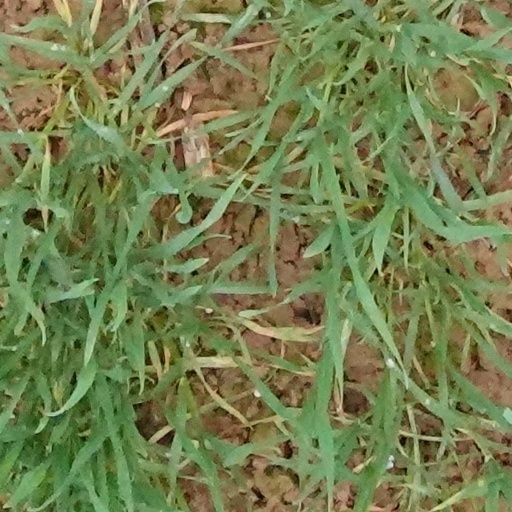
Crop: wheat